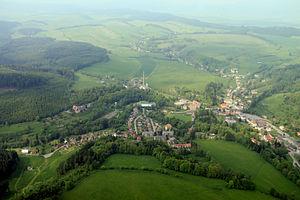
Teplice nad Metují est une ville du district de Náchod, dans la région de Hradec Králové, en Tchéquie. Sa population s'élevait à 1 668 habitants en 2017.